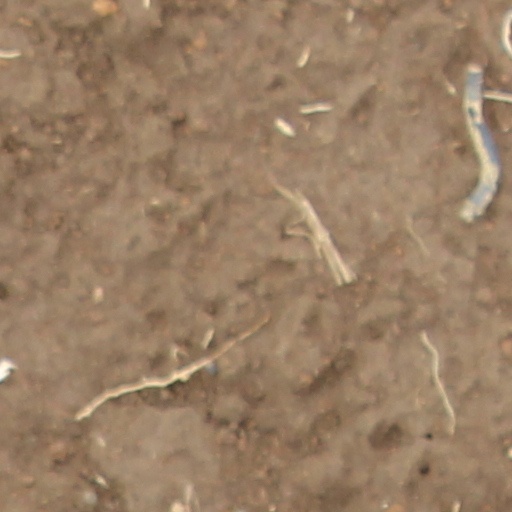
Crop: wheat